Totoro Station

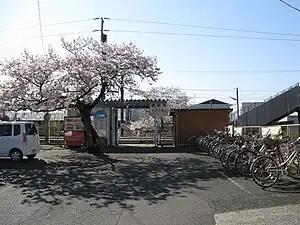
Totoro Station in 2011

is a passenger railway station located in the city of Nobeoka, Miyazaki, Japan. It is operated by JR Kyushu and is on the Nippō Main Line.